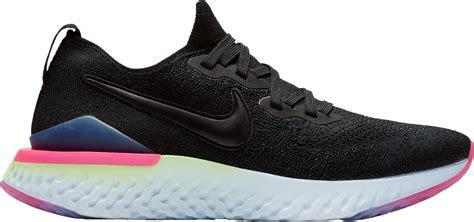
Brand: Nike
Model: Epic React Flyknit 2